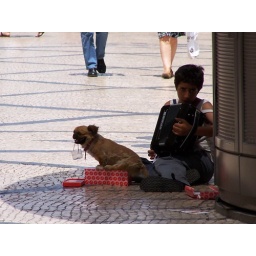
A street performer and his dog in Lisbon